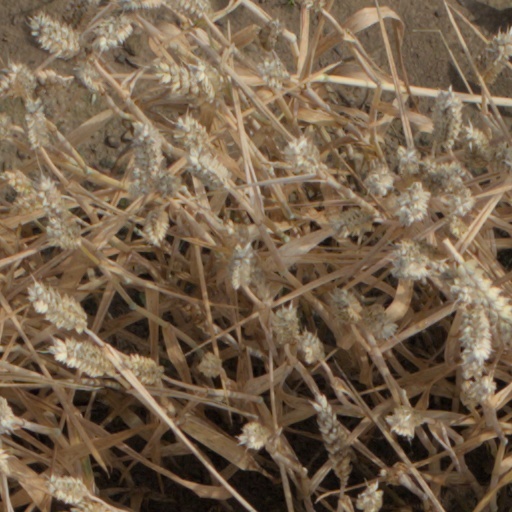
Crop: wheat